Maneuvering Characteristics Augmentation System

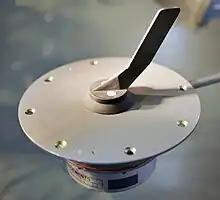
An angle of attack (AOA) sensor.

On Lion Air Flight 610 and Ethiopian Airlines Flight 302, investigators determined that MCAS was triggered by falsely high AoA inputs, as if the plane had pitched up excessively. On both flights, shortly after takeoff, MCAS repeatedly actuated the horizontal stabilizer trim motor to push down the airplane nose. Satellite data for the flights showed that the planes struggled to gain altitude. Pilots reported difficulty controlling the airplane and asked to return to the airport. The implementation of MCAS has been found to disrupt autopilot operations.